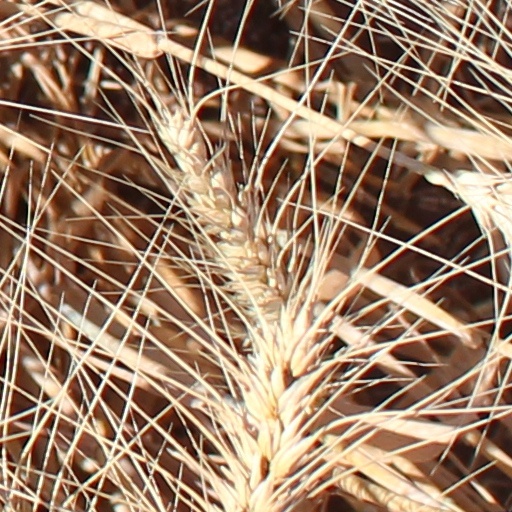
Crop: wheat